Low-Flying Aircraft and Other Stories

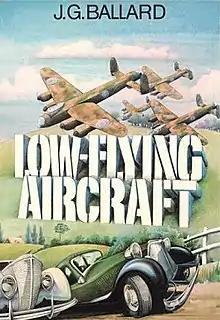
Cover of first edition, published by Jonathan Cape.

Low-Flying Aircraft and Other Stories is a collection of science fiction short stories by British writer J. G. Ballard published in 1976.